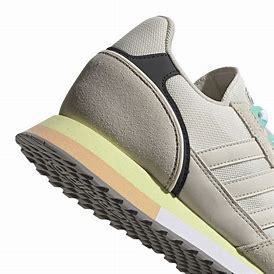
Brand: Adidas
Model: 8K 2020